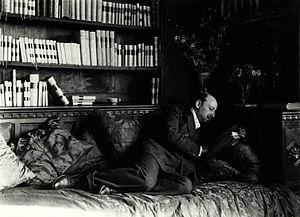
Gabriele D'Annunzio ou d'Annunzio, prince de Montenevoso, est un écrivain italien, né à Pescara le 12 mars 1863 et mort à Gardone Riviera le 1ᵉʳ mars 1938.
Mario Nunes Vais est un photographe italien.